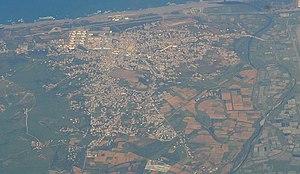
Vue aérienne de Tassoust (Emir Abdelkader)
Emir Abdelkader est une commune de la wilaya de Jijel en Algérie.